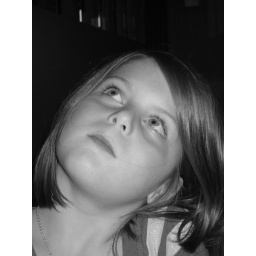
my daughter (8yrs) looking longingly at a guitar she wanted that was up on a wall in a cafe